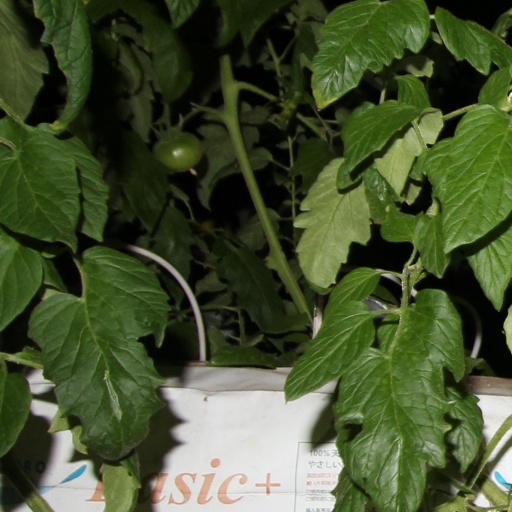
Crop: tomato